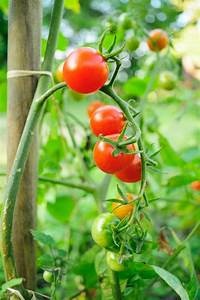
Label: tomato